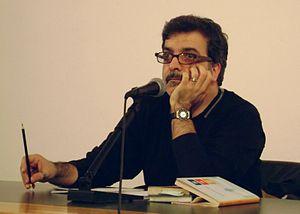
Marcello Fois, né le 20 janvier 1960 à Nuoro, en Sardaigne, est un romancier, nouvelliste et dramaturge italien, auteur de plusieurs romans policiers.